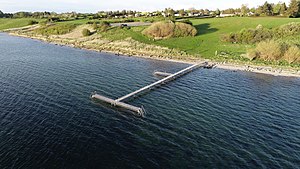
Vellerup Sommerby
Badebroen i Isefjorden ved Vellerup Sommerby
Badeboren ved Vellerup Sommerby
Vellerup Sommerby er et sommerhusområde beliggende i Hornsherred i Skibby ved Isefjorden, i Frederikssund Kommune. Vellerup Sommerby er grundlagt i perioden 1965 til 1970. Byggemodningen blev udført omkring 1970, ledet af J. K. Dinesen A/S og udført af A/S H. Caspersen Entreprenører fra Veddelev i Roskilde.